Art in Nazi Germany

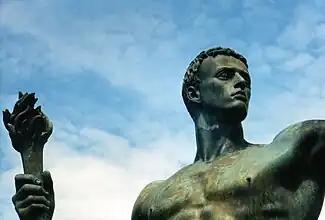
Arno Breker, "The Great Torchbearer" (1939). The sculpture stood, together with the sculpture "The Wehrmacht", in the courtyard of the New Reich Chancellery in Berlin until 1945, and is now owned by the Breker Museum. It was intended to represent the spirit of Nazi Germany.

In September 1933, the "Reichskulturkammer" (Reich Culture Chamber) was established, with Joseph Goebbels, Hitler's "Reichsminister für Volksaufklärung und Propaganda" (Reich Minister for Public Enlightenment and Propaganda) in charge. Individual divisions in the Chamber of Culture for the Reich included: "press, radio, literature, movies, theater, music, and visual arts." "The purpose of this chamber was to stimulate the Aryanization of German culture and to prohibit, for example, atonal Jewish music, the blues, surrealism, cubism, and Dadaism."